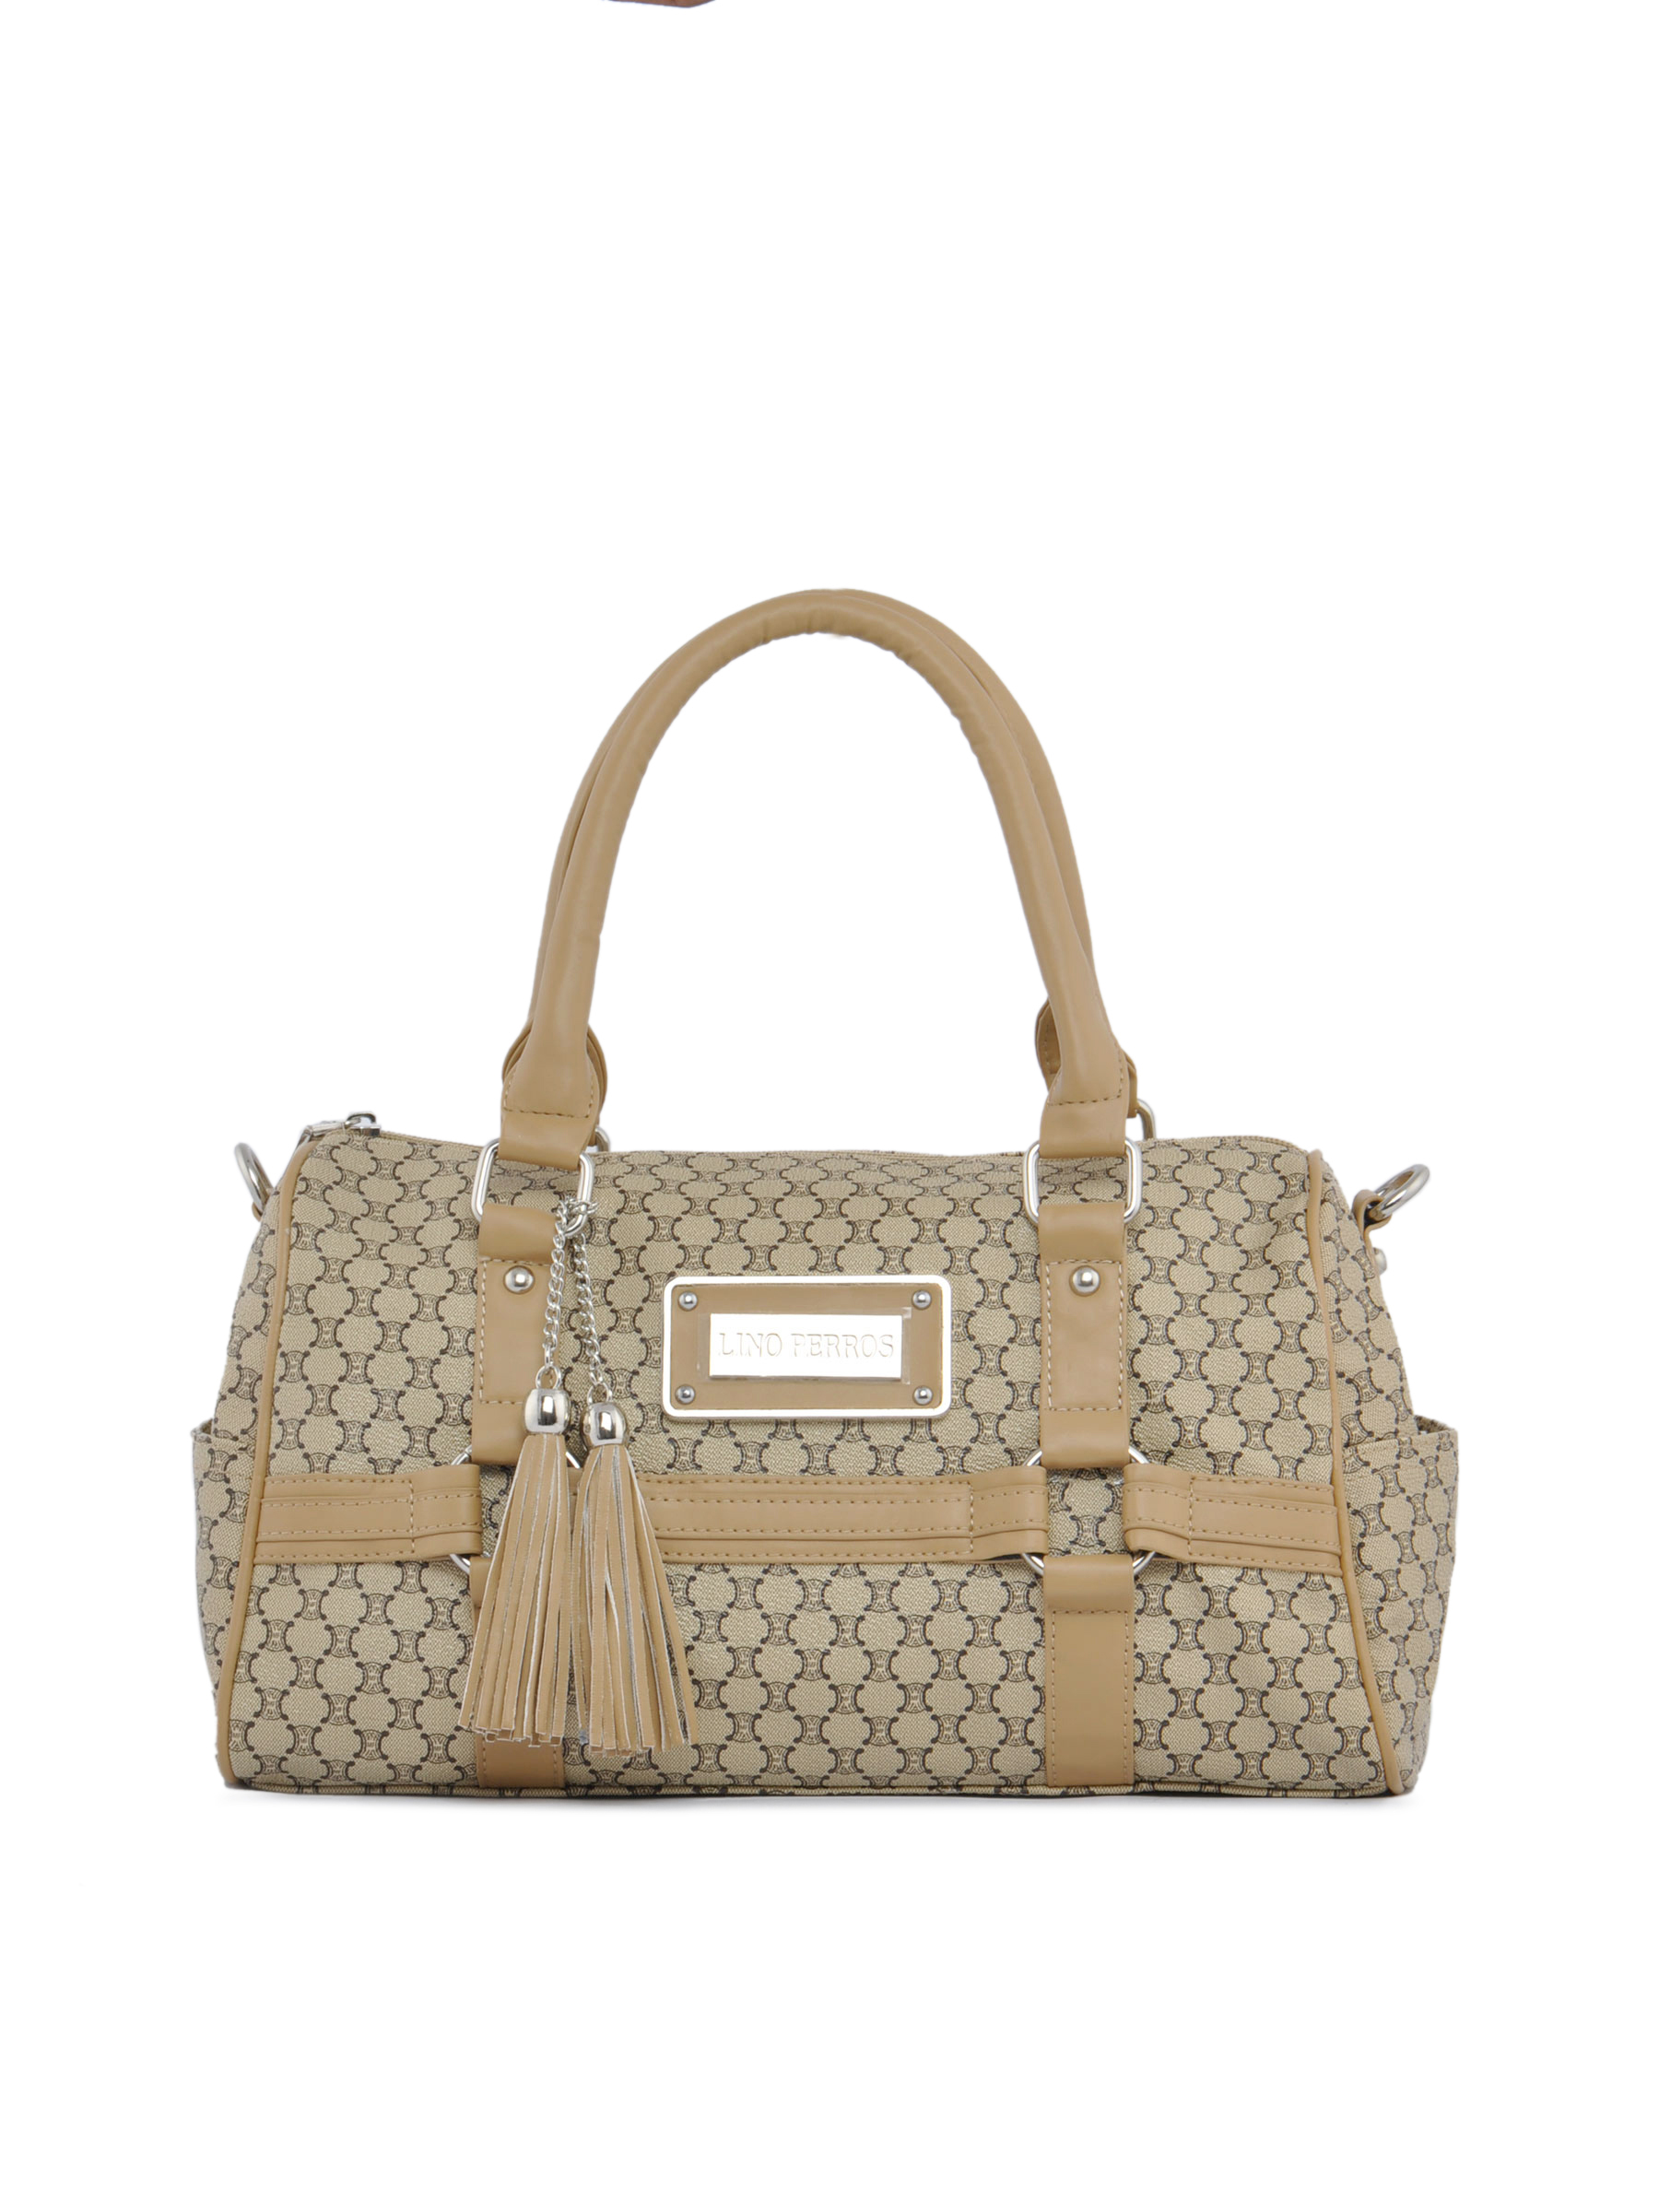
Lino Perros Women Printed Camel Handbag
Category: Accessories / Bags / Handbags
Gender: Women
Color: Brown
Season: Winter 2015
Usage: Casual